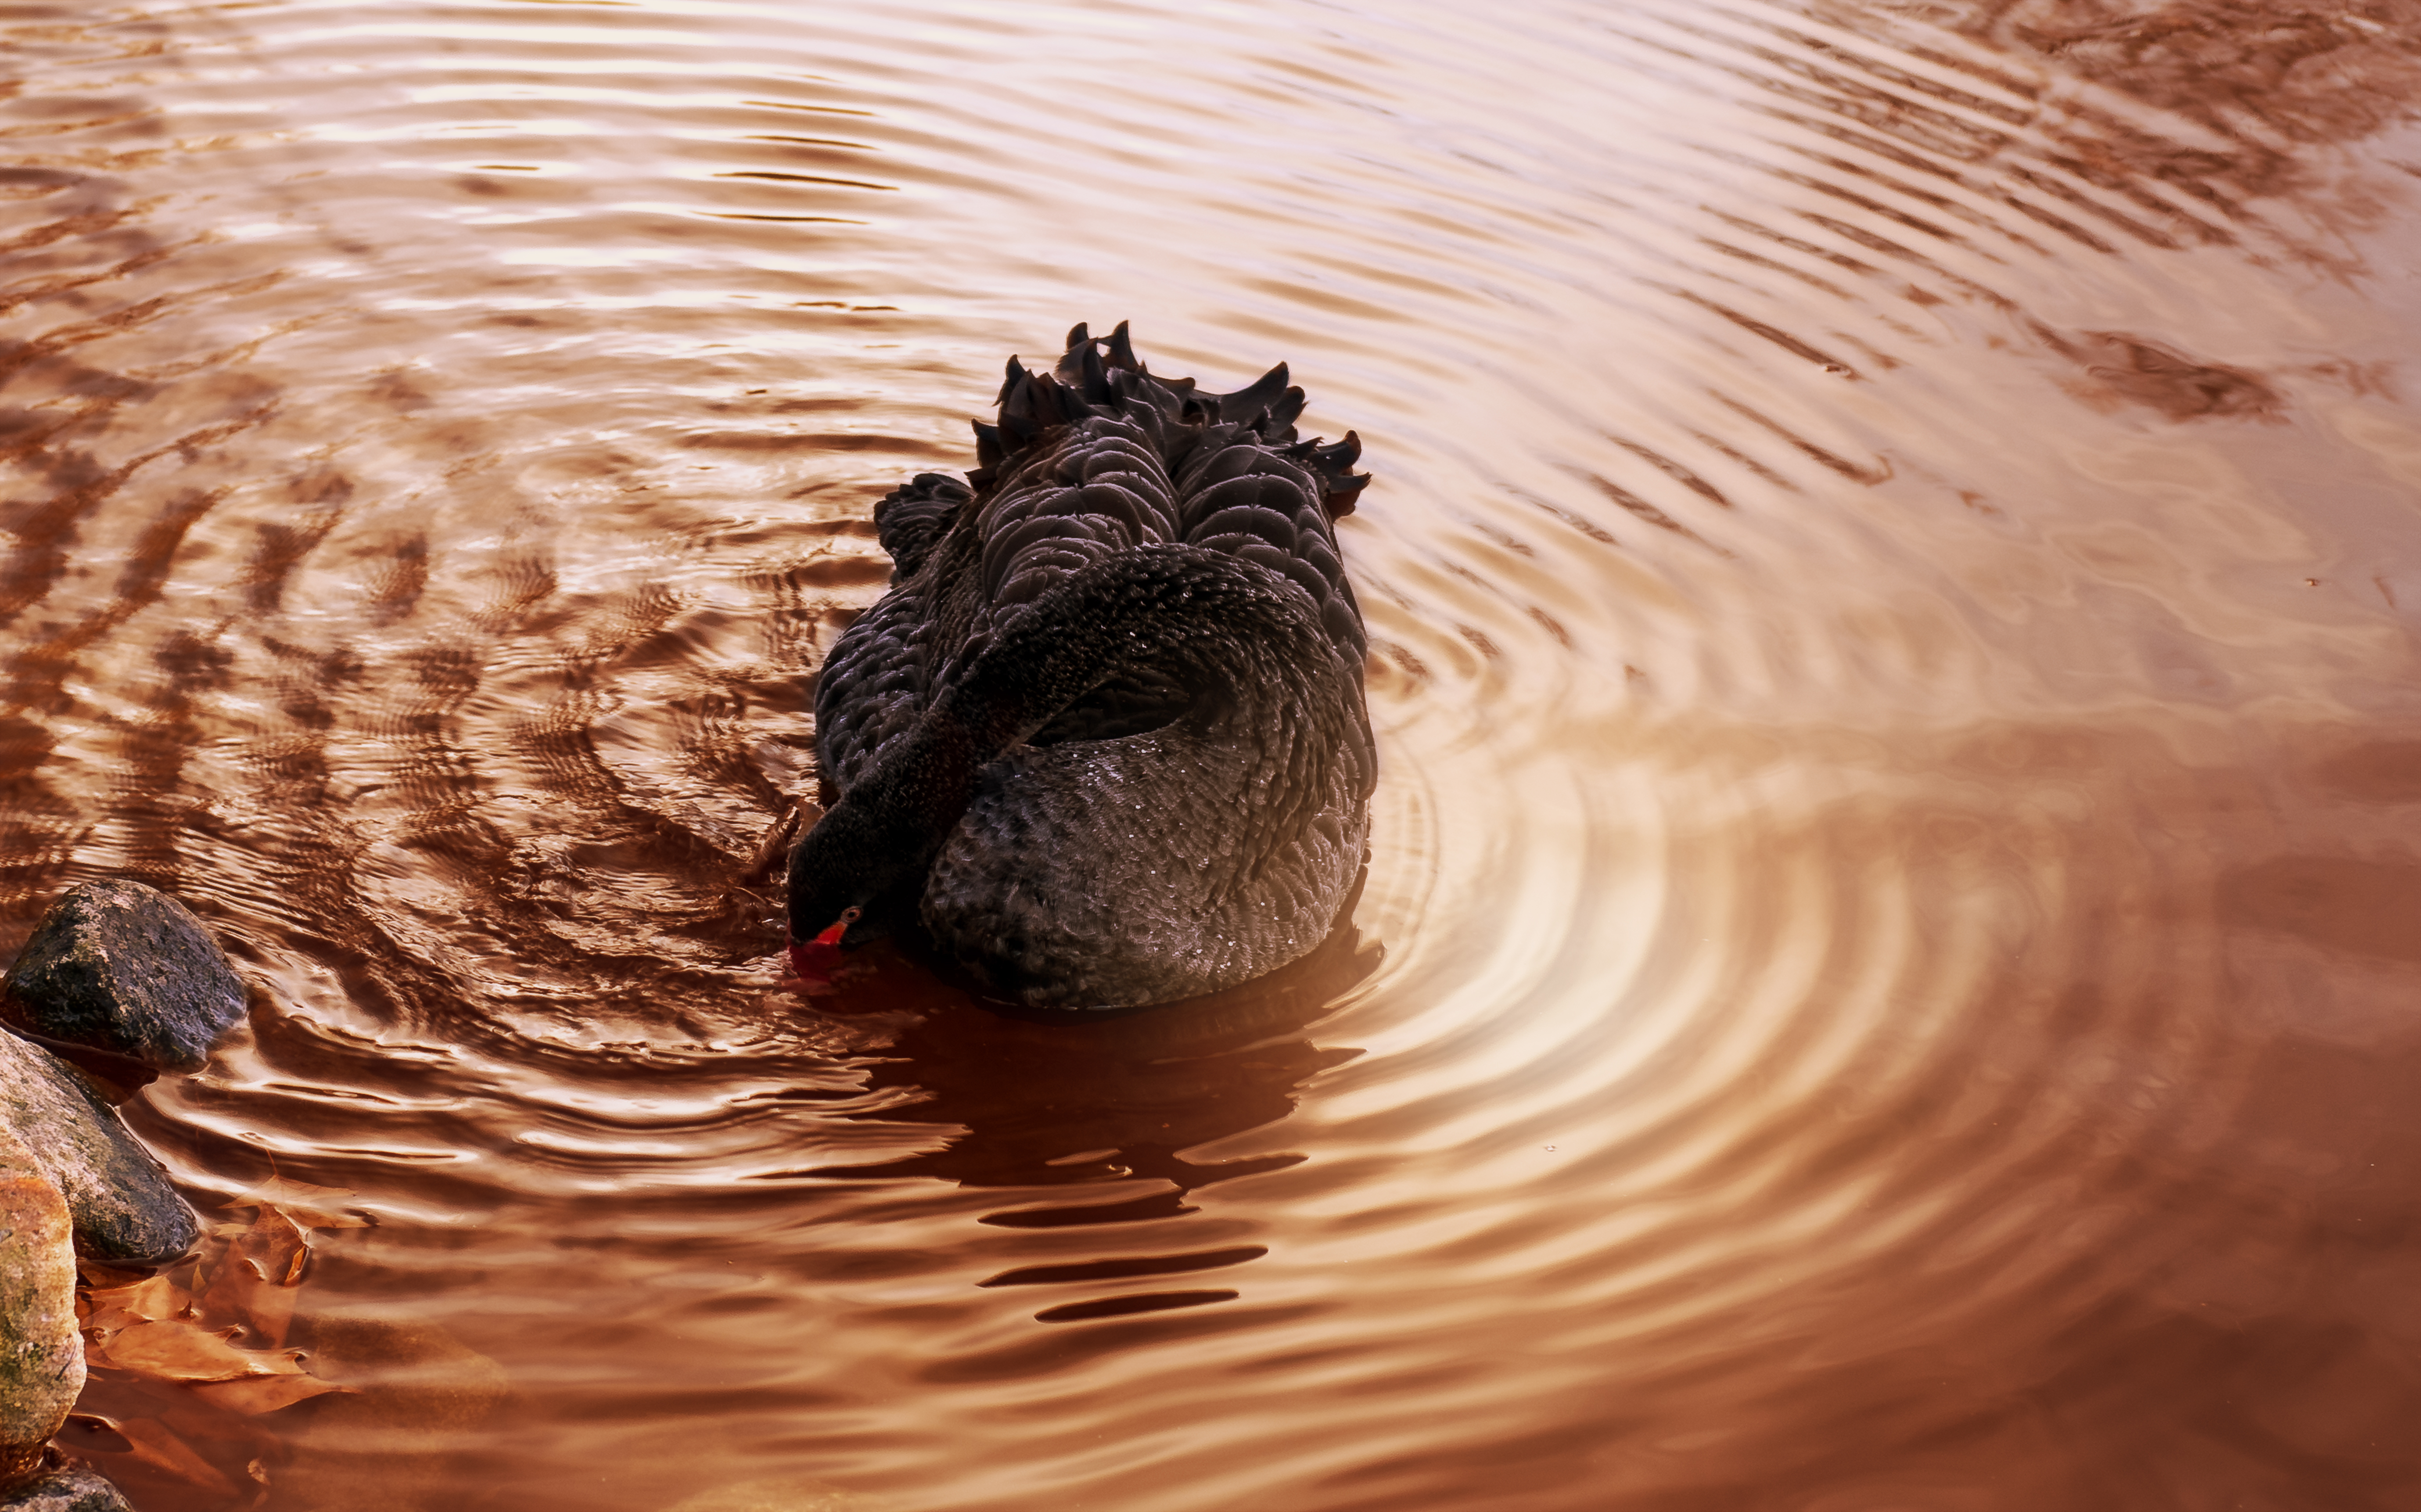
swan, lake, gray swan, water bird, black swan, shore, noble, light mood, greeting card, wallpaper, atmosphere, abendstimmung, sunlight, reflection, mood, duck bird, goose bird, waters, plumage, floating bird, elegant, fauna, beak, water, wildlife, duck, close up, ducks geese and swans, snout, waterfowl, sand